SUSE S.A.

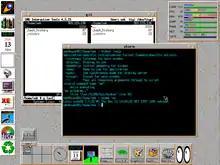
FVWM running on SUSE 5.1

Over time, SuSE Linux incorporated many aspects of Red Hat Linux, such as its RPM Package Manager and its